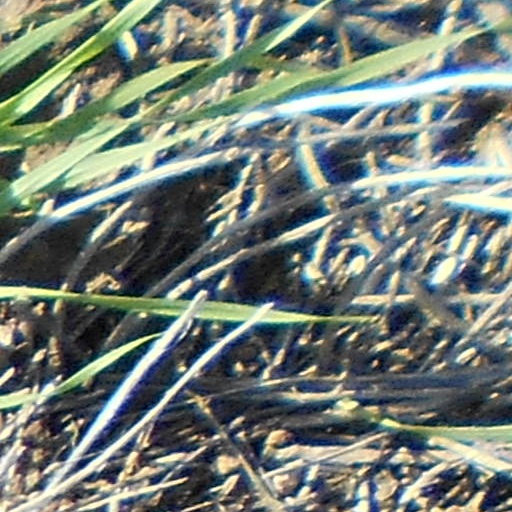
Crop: wheat